Costume party

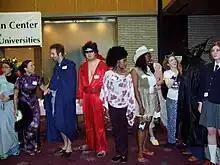
Contestants line up for a "best costume" competition at a Halloween party in the United States.

In late nineteenth century New York, costume parties were popular amongst the affluent. Costumes were typically historical European aristocracy. Authenticity was important, even extending to using actual period elements. For example, Cornelia Bradley-Martin attended her own party, the notorious Bradley-Martin Ball, dressed as Marie Antoinette, wearing jewellery actually owned and worn by Antoinette herself. The choice of aristocratic costume allowed rich Americans, with relatively limited family history, to assume some element of history and legitimacy.